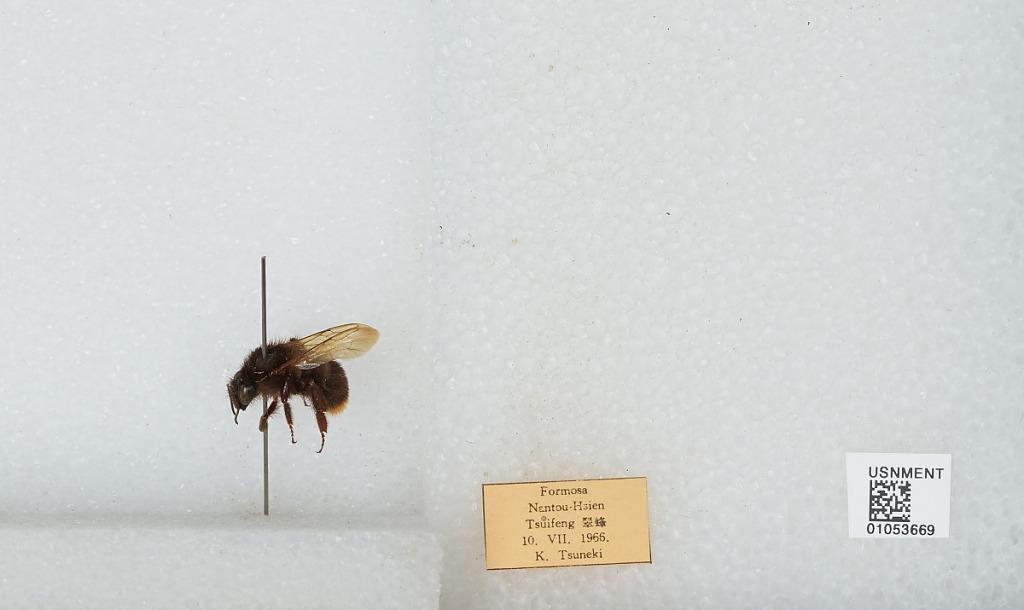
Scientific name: Bombus sp.
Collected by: K. Tsuneki
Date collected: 1966-7-10
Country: Taiwan
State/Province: Taiwan
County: Nantou
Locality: Tsuifeng